Russian federal highways

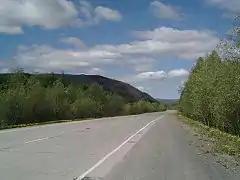
R504 "Kolyma"

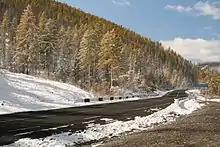
R257 "Yenisei"

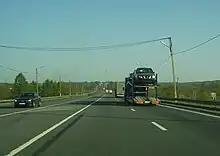
M10 "Rossiya"

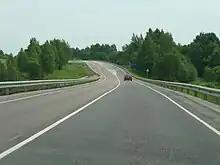
M9 "Baltiya"

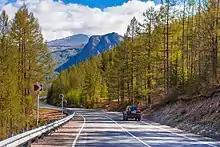
R256 highway

Access roads to ports, airports and railroad stations from cities Petropavlovsk-Kamchatsky, Anadyr, Dudinka, Naryan-Mar, Salekhard, Khanty-Mansiysk and from the urban-type settlements of Palana and Tura.